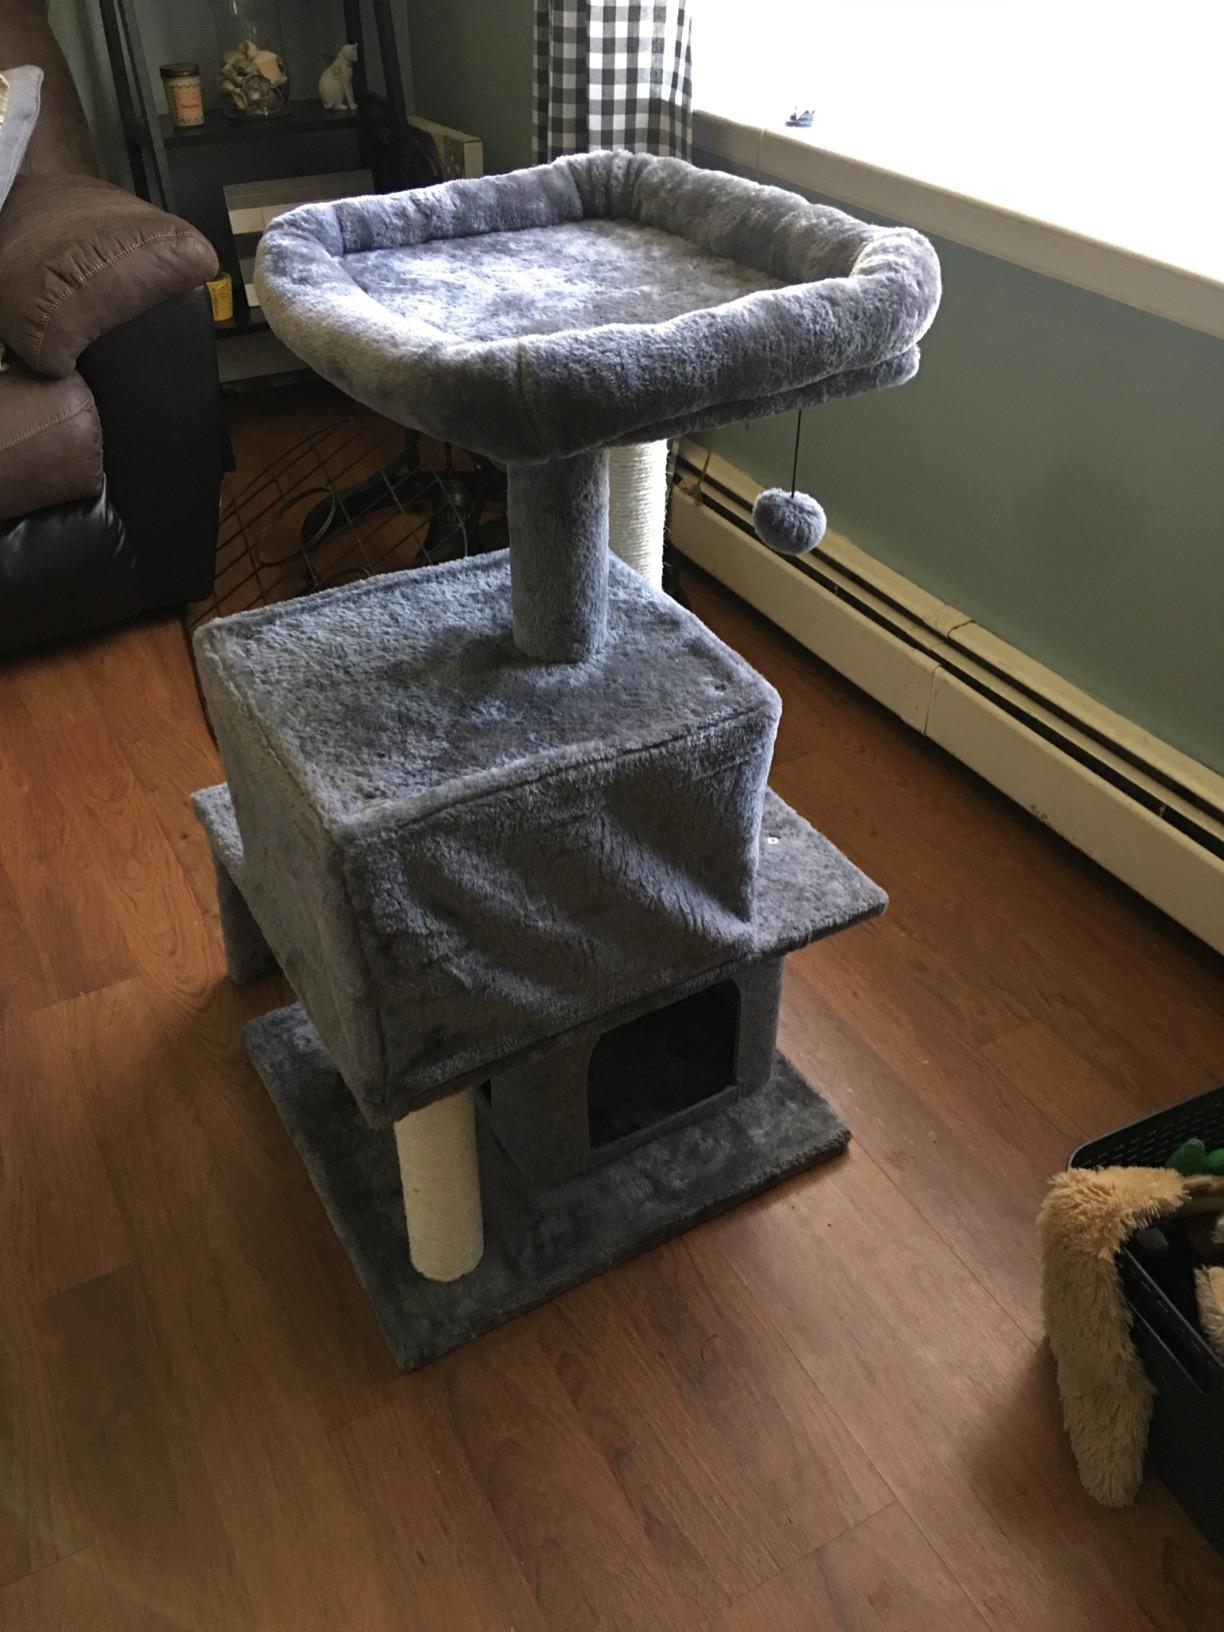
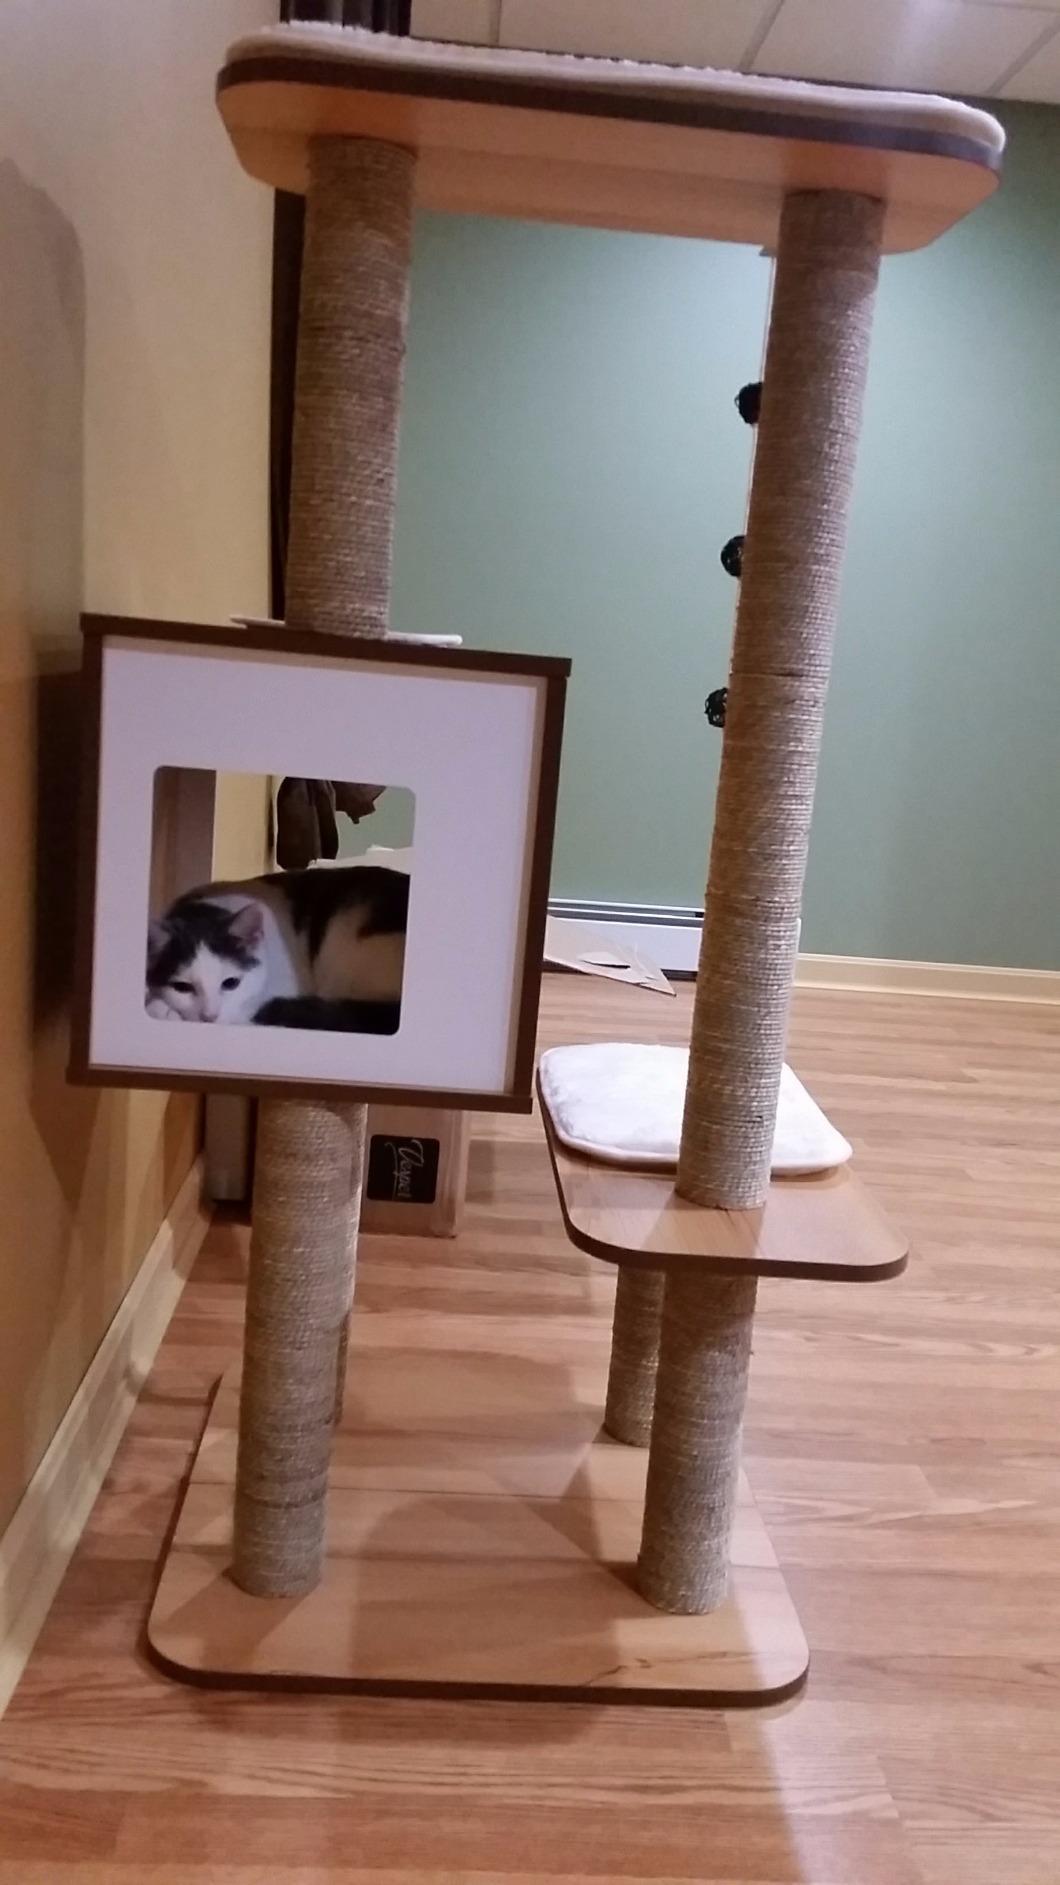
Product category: items_cat tree
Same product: no